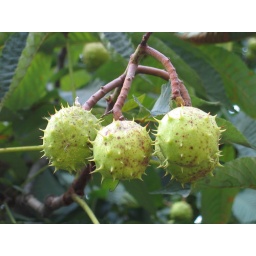
Leaving boat near Suzy's house to Haydar Pasha train 8-11-07 052